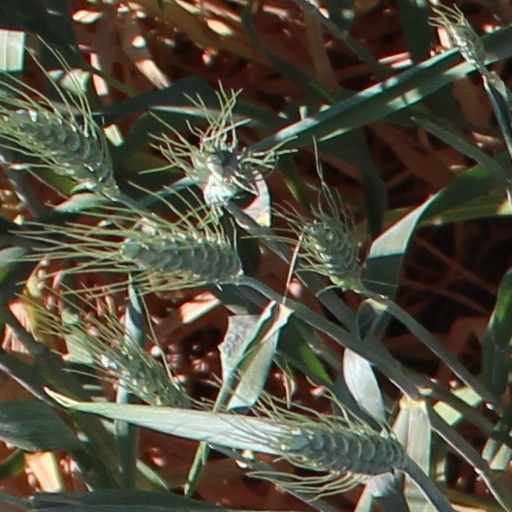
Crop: wheat